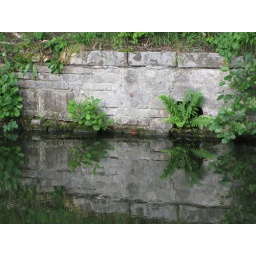
I liked the symmetry of the wall and greenery around one red brick